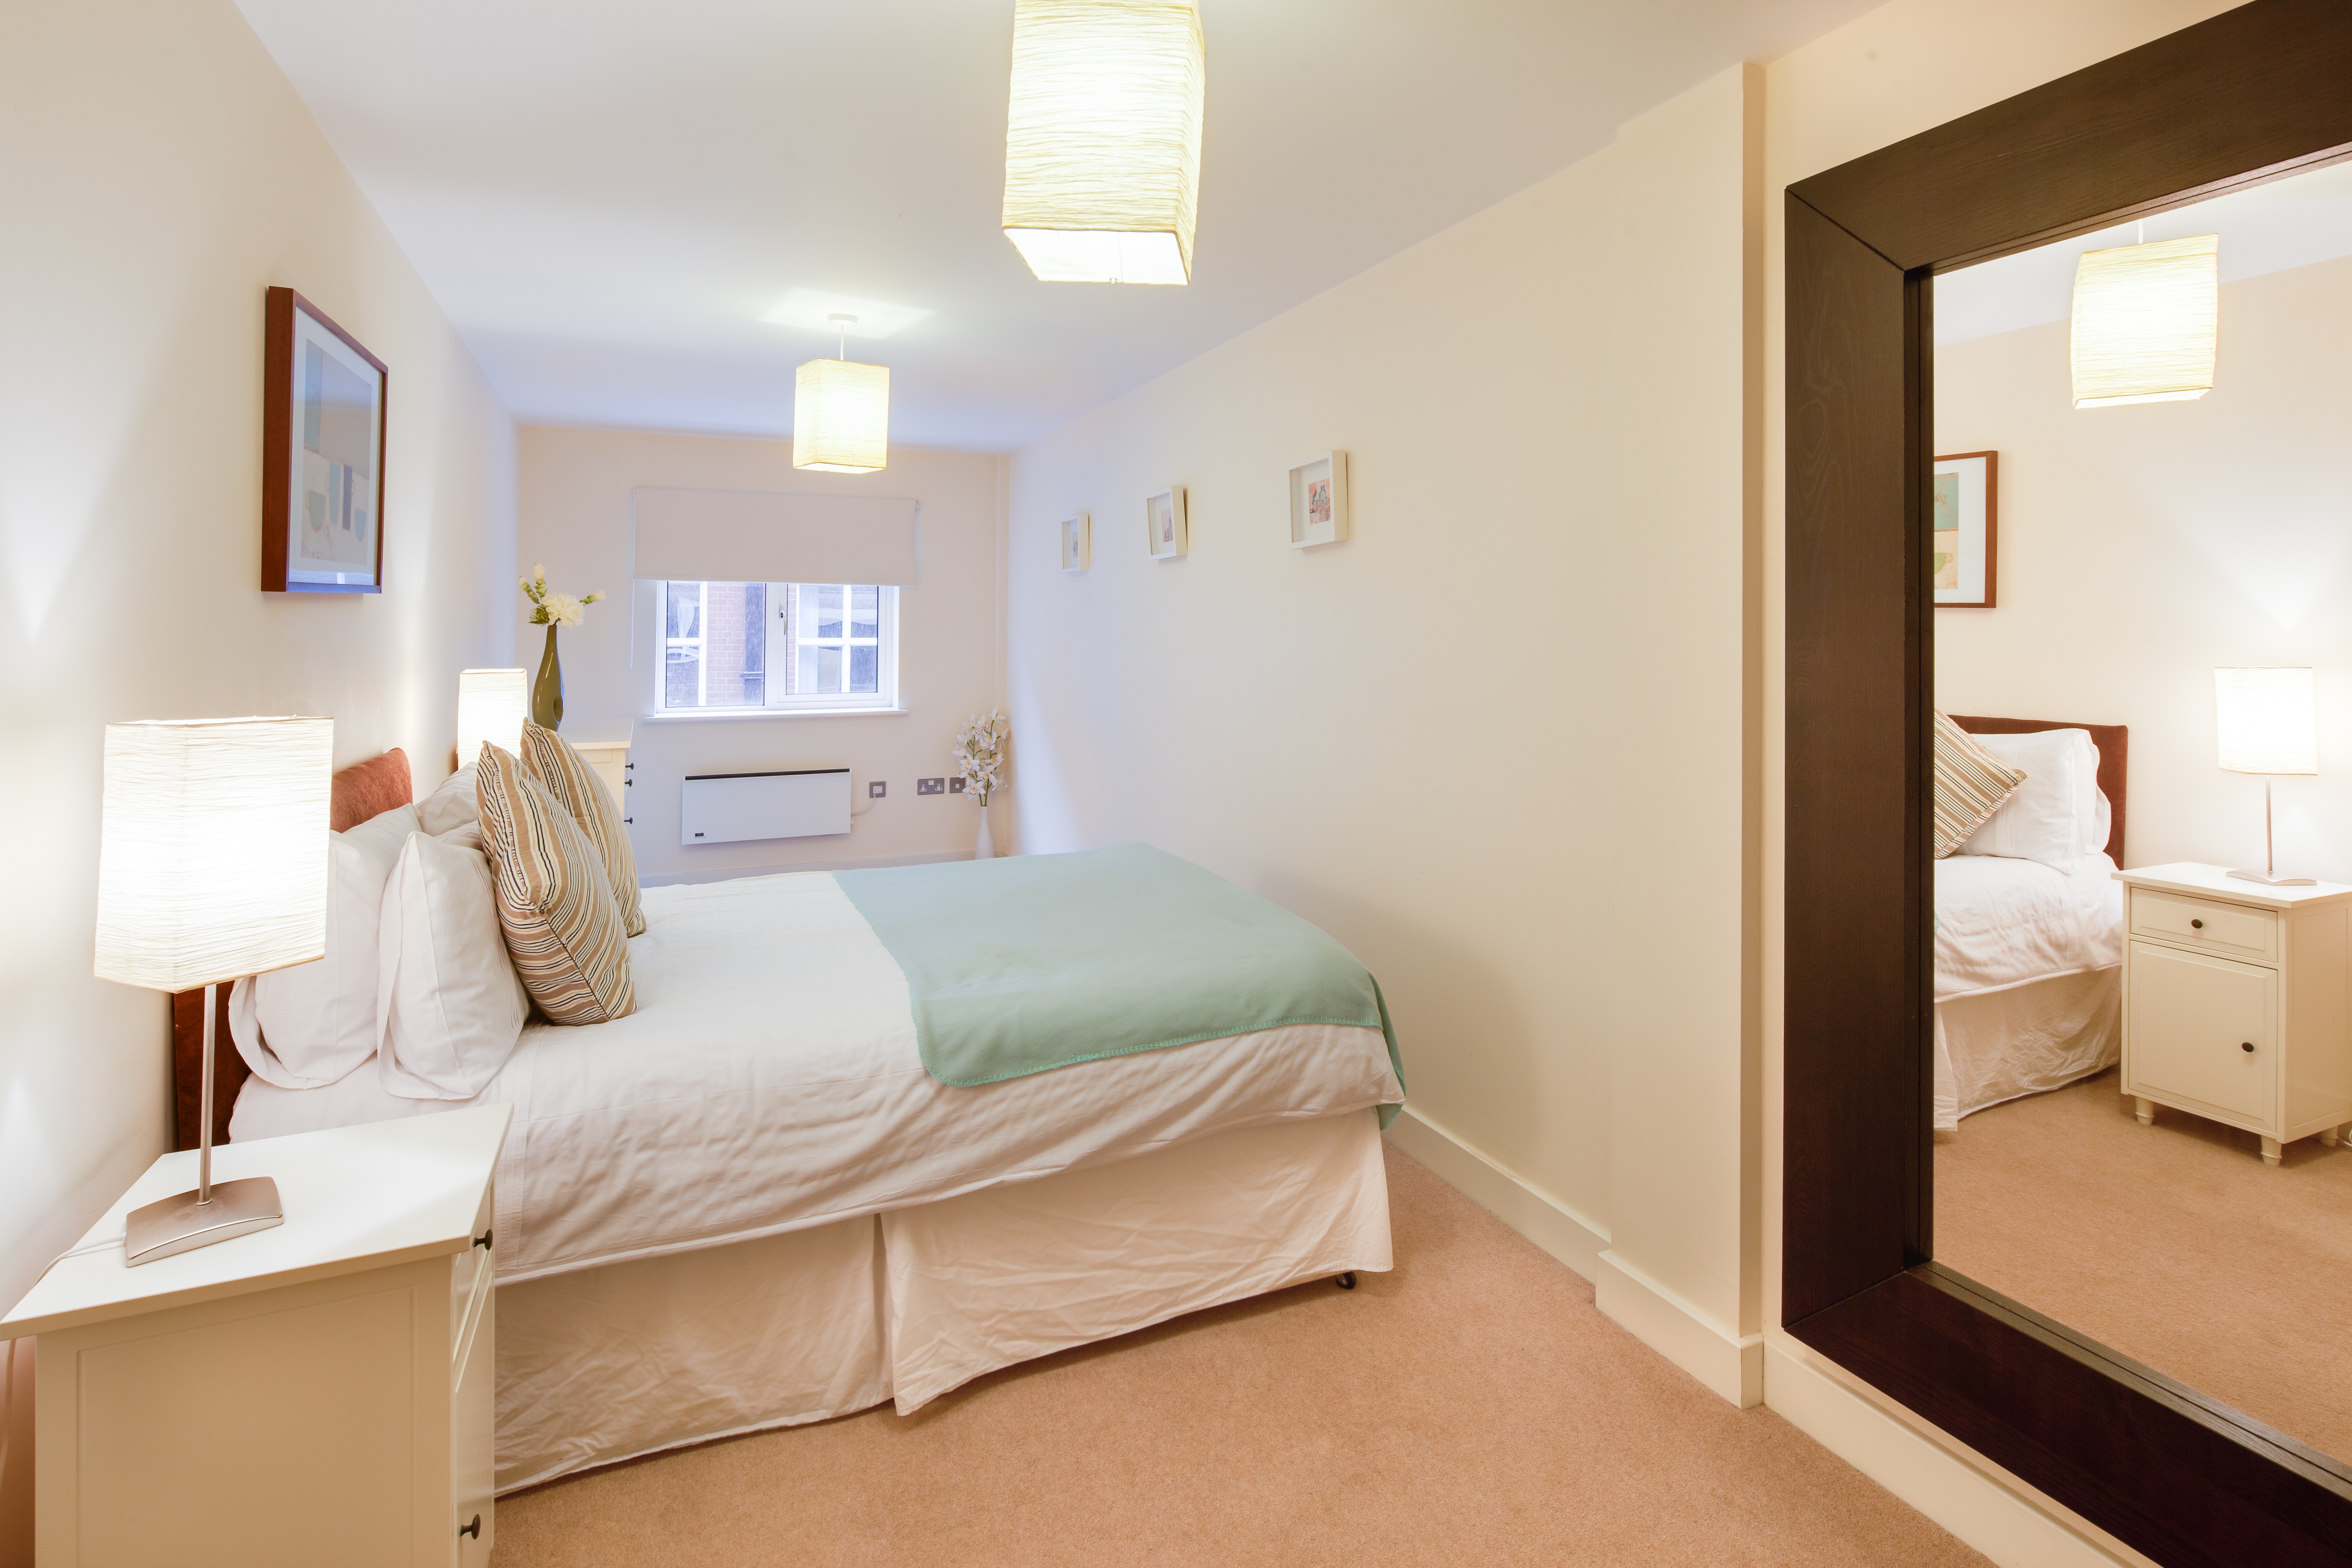
floor, cottage, property, room, bedroom, apartment, interior design, bed, estate, suite, real estate